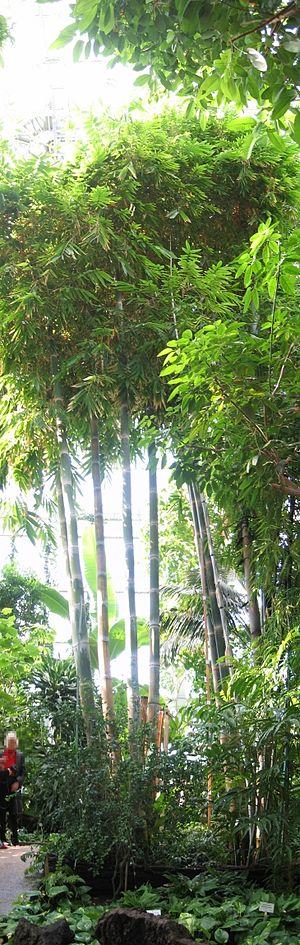
Dendrocalamus giganteus est une espèce de bambou asiatique qui peut grandir d'un mètre par jour. Il atteint vingt-cinq à trente-cinq mètres, sa taille définitive, en quelques semaines. Cette plante gigantesque est aussi très massive : chacune de ses branches peut faire trente centimètres de diamètre.
Le caféier vient de la province de Kaffa, en Éthiopie. Sa culture se répand dans l'Arabie voisine, où sa popularité a profité de la prohibition de l'alcool par l'islam. Appelé K'hawah, qui signifie « revigorant », sa rareté l'a rendu très cher en Europe jusqu'au premier tiers du XVIIIᵉ siècle. Puis sa culture déferle en quatre vagues, Java des années 1720, La Réunion des années 1730-1740, le Suriname des années 1750-1770 et Saint-Domingue des années 1770-1780.
L'Afrique orientale allemande était une colonie allemande qui s'étendait sur les territoires actuels du Burundi, du Rwanda et de la partie continentale de la Tanzanie. Créée dans les années 1880, elle fut conquise par les armées britannique et belge pendant la Première Guerre mondiale et fragmentée à l'issue de celle-ci pour donner naissance au Ruanda-Urundi et au Tanganyika.
Le jardin botanique et musée botanique de Berlin-Dahlem est une institution scientifique qui dépend de l'Université libre de Berlin. Elle comprend un jardin botanique, qui occupe une superficie de plus de 43 hectares et compte plus de 22 000 espèces de plantes différentes ; ce jardin botanique est l'un des plus importants d'Europe et du monde. À côté du jardin, se trouve le Musée botanique qui comprend une collection de plantes séchées en herbier, l'important Herbarium Berolinense et une bibliothèque spécialisée.